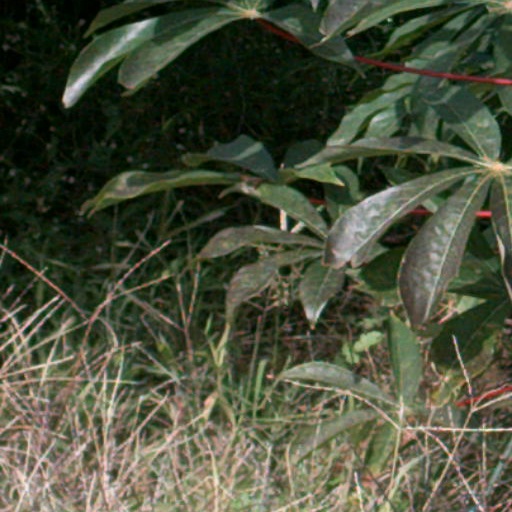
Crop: cassava